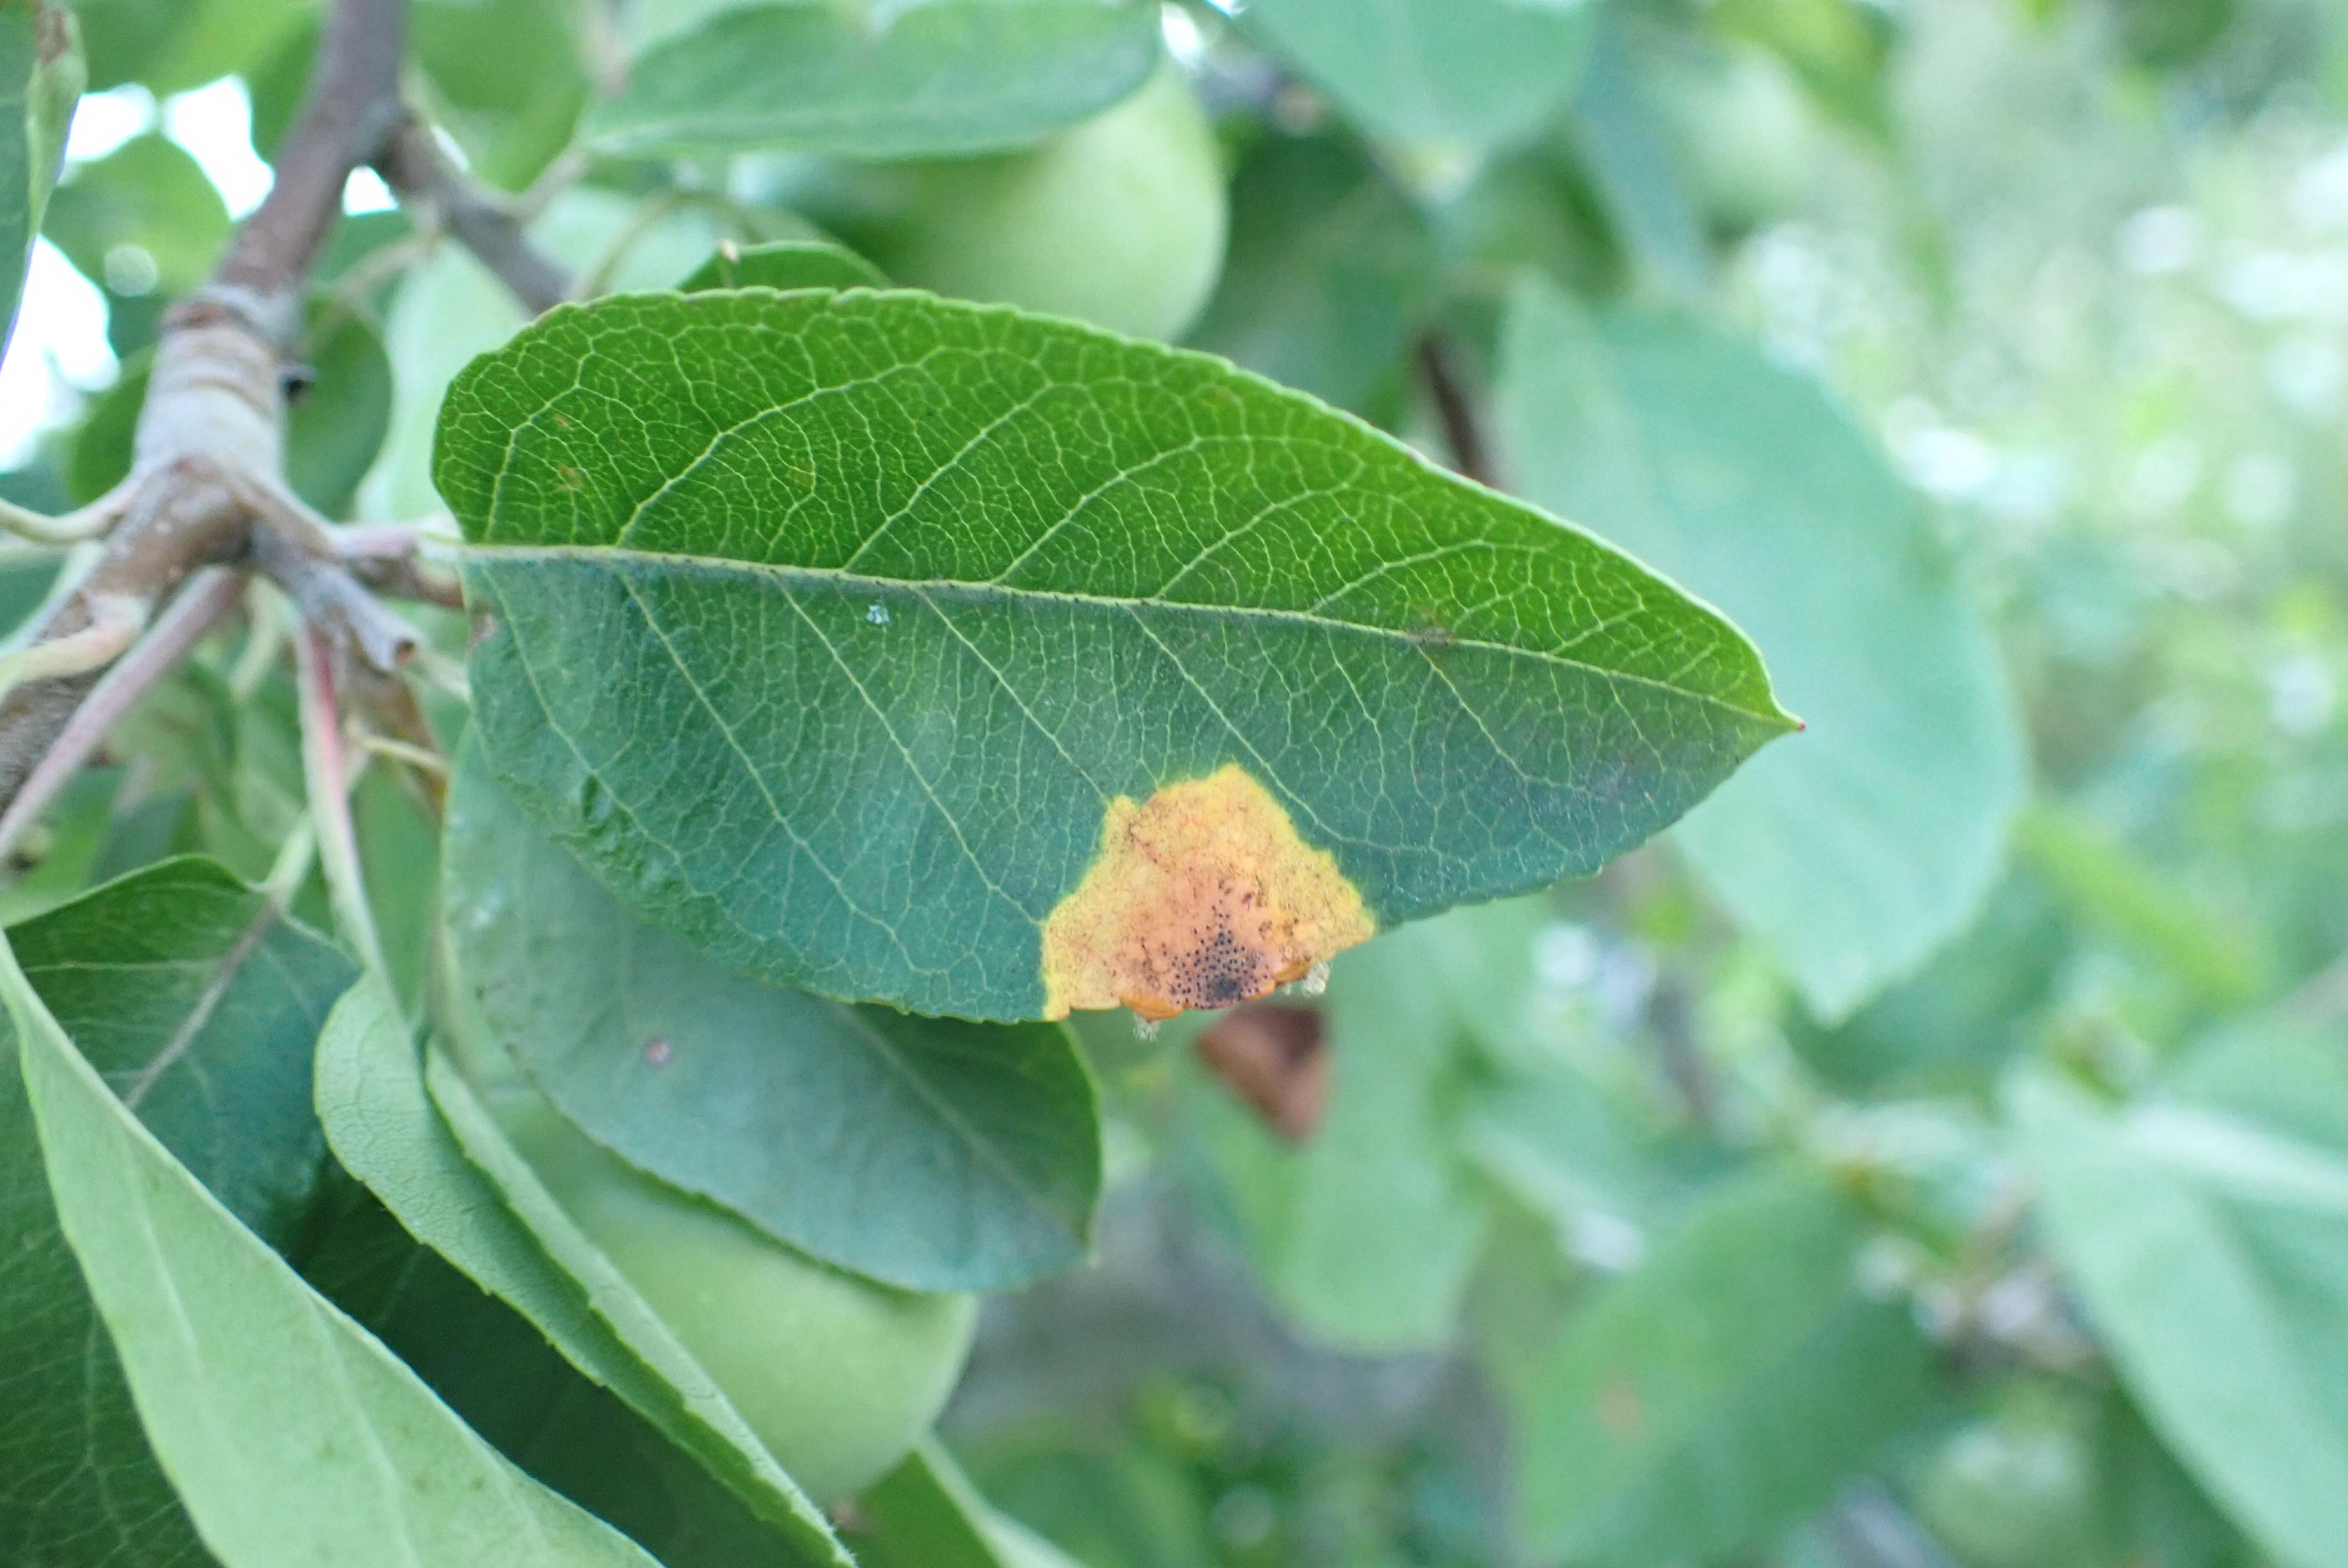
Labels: rust